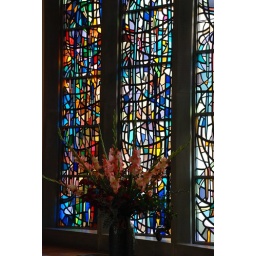
One of the stained glass windows at the chapel in St. Bernard's Convent